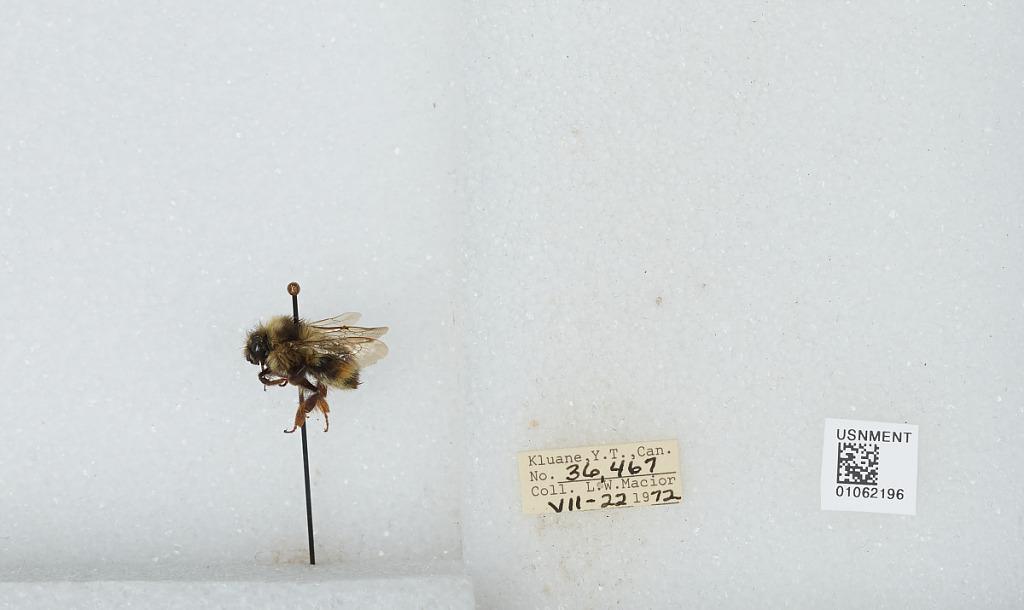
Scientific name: Bombus bifarius nearcticus
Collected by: L. Macior
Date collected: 1972-7-22
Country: Canada
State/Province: Yukon Territory
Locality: Kluane
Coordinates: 60.75, -139.5